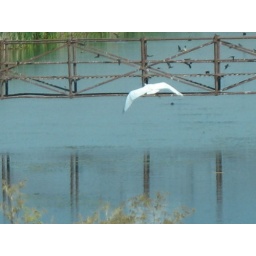
The heron flying in to get its food at the bird refuge.